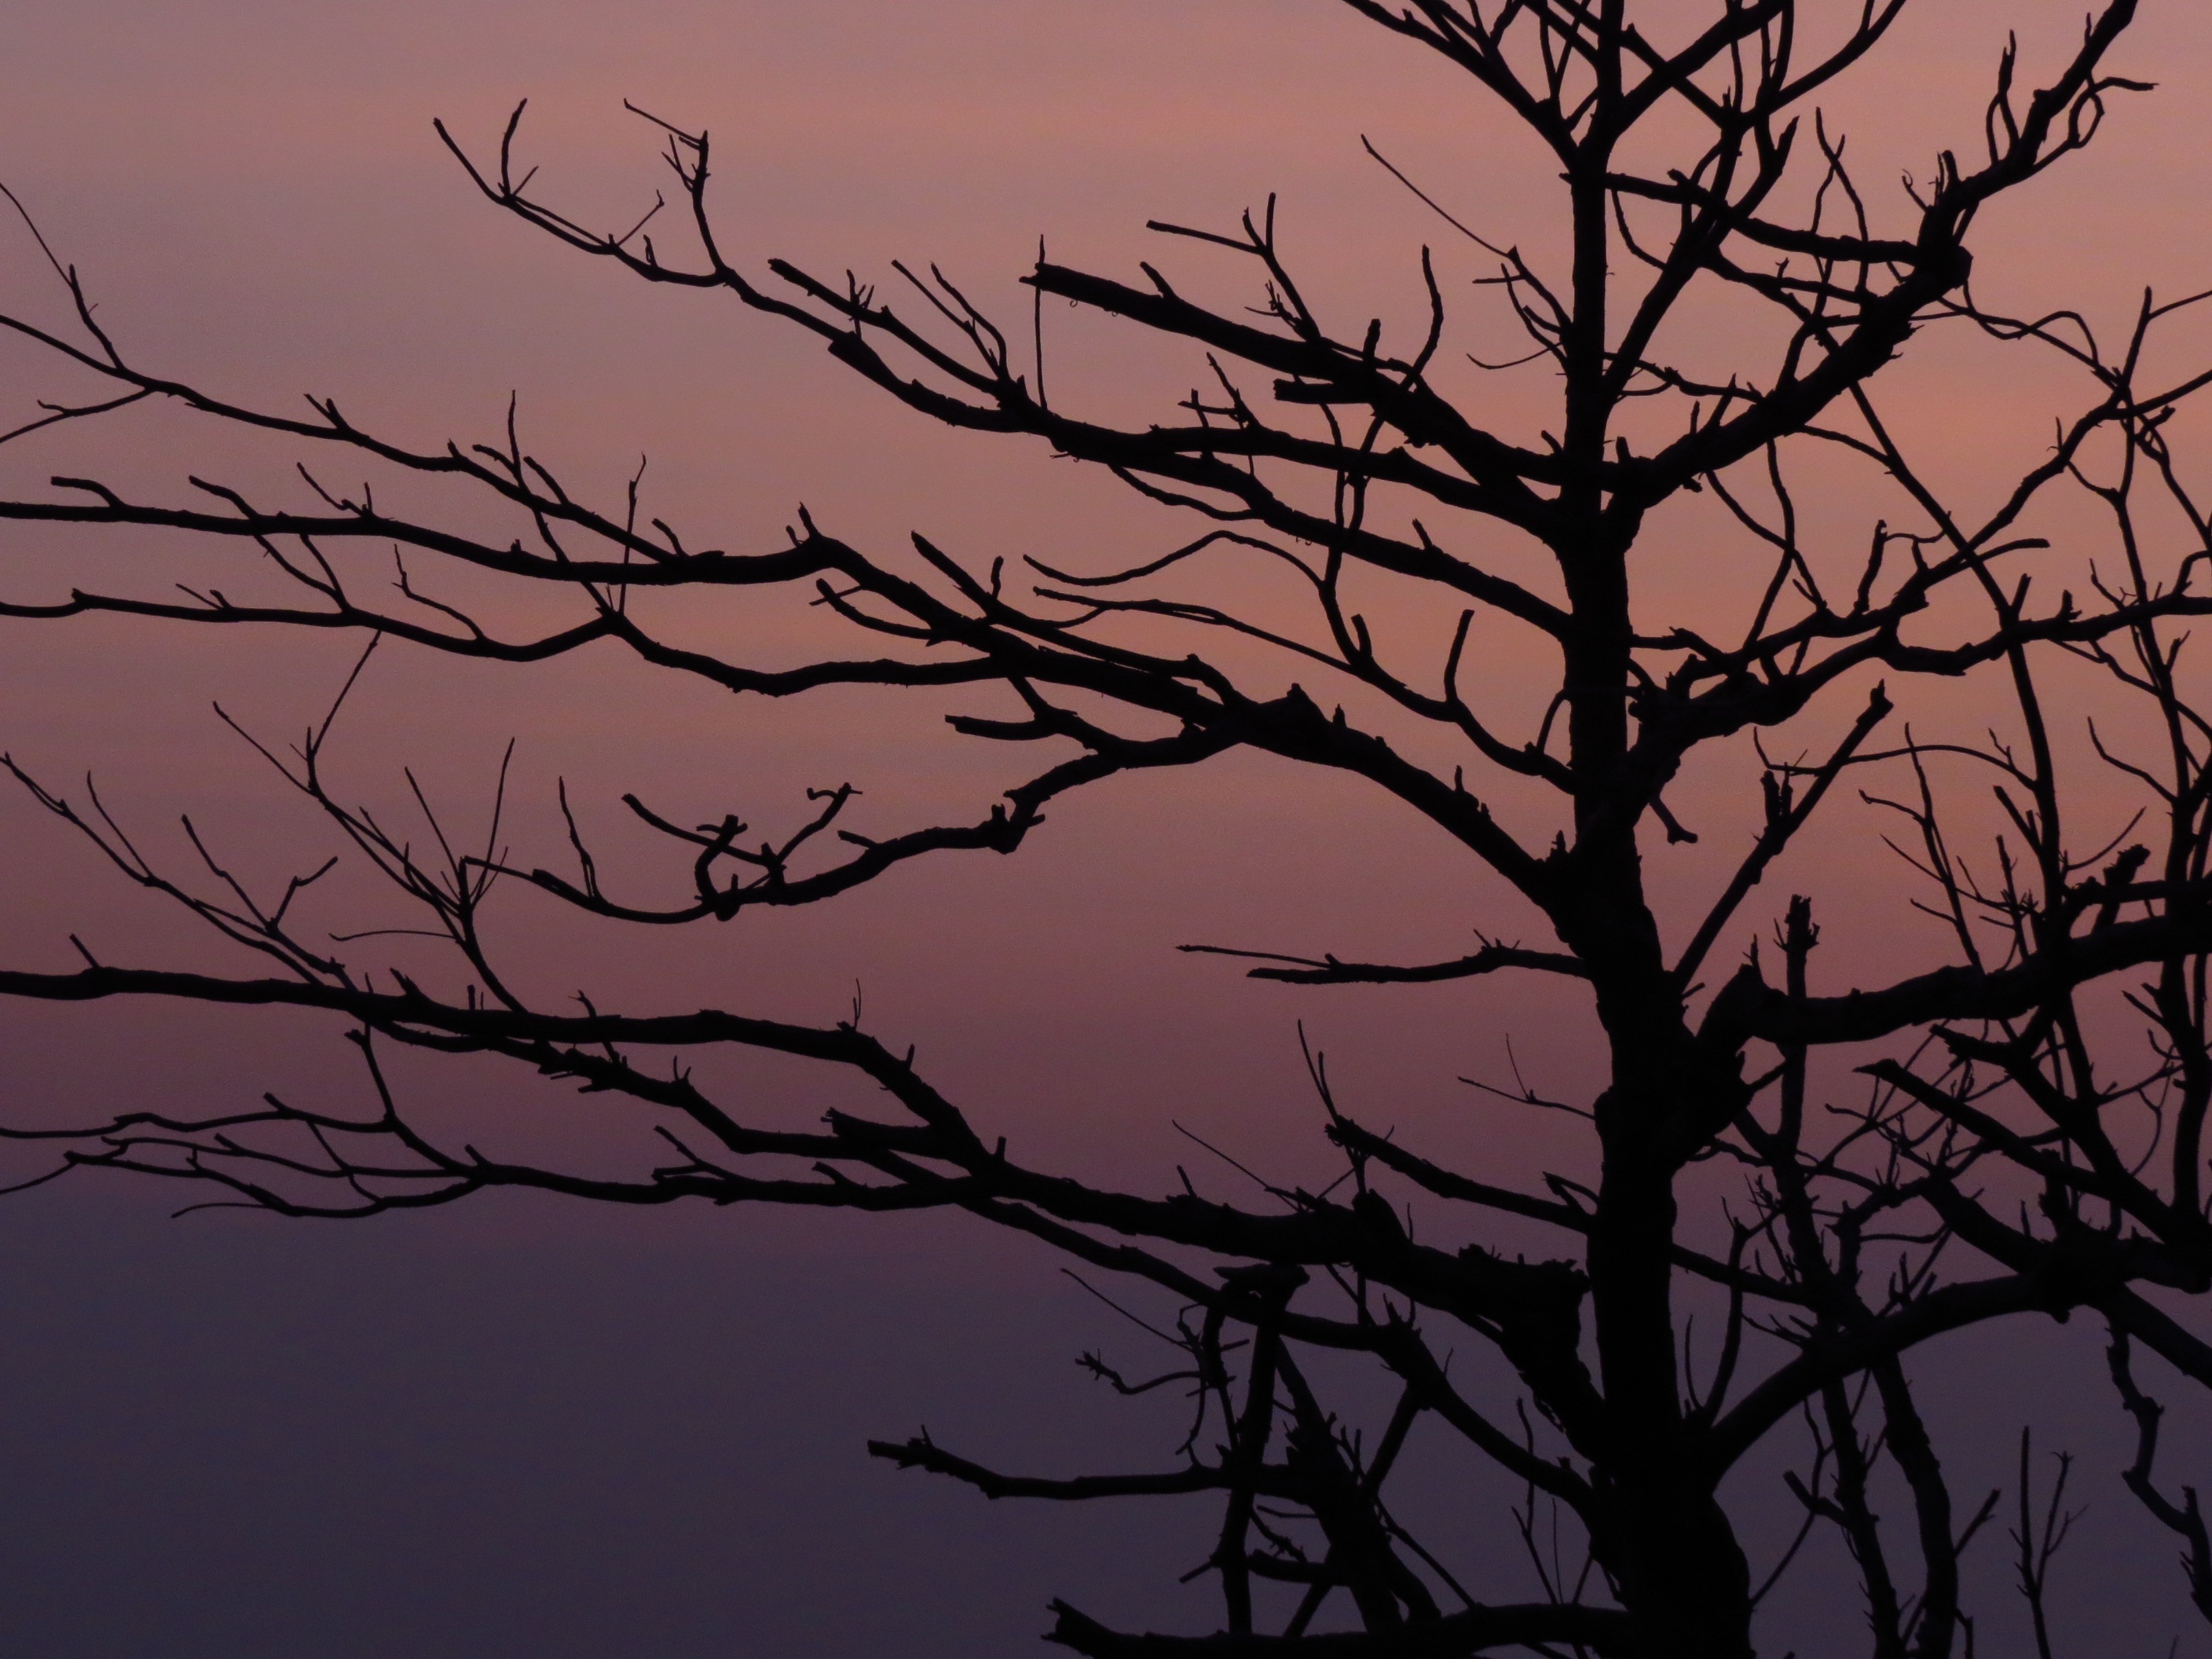
tree, branch, silhouette, cloud, black and white, plant, sky, sunlight, morning, atmosphere, dusk, evening, twig, branches, taiwan, phenomenon, the evening sun, dead wood, stock photography, woody plant, computer wallpaper, butyl